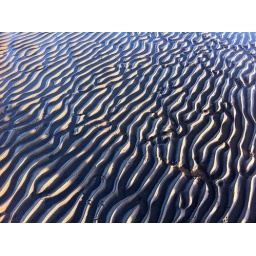
Patterns in the sand on West Kirby beach